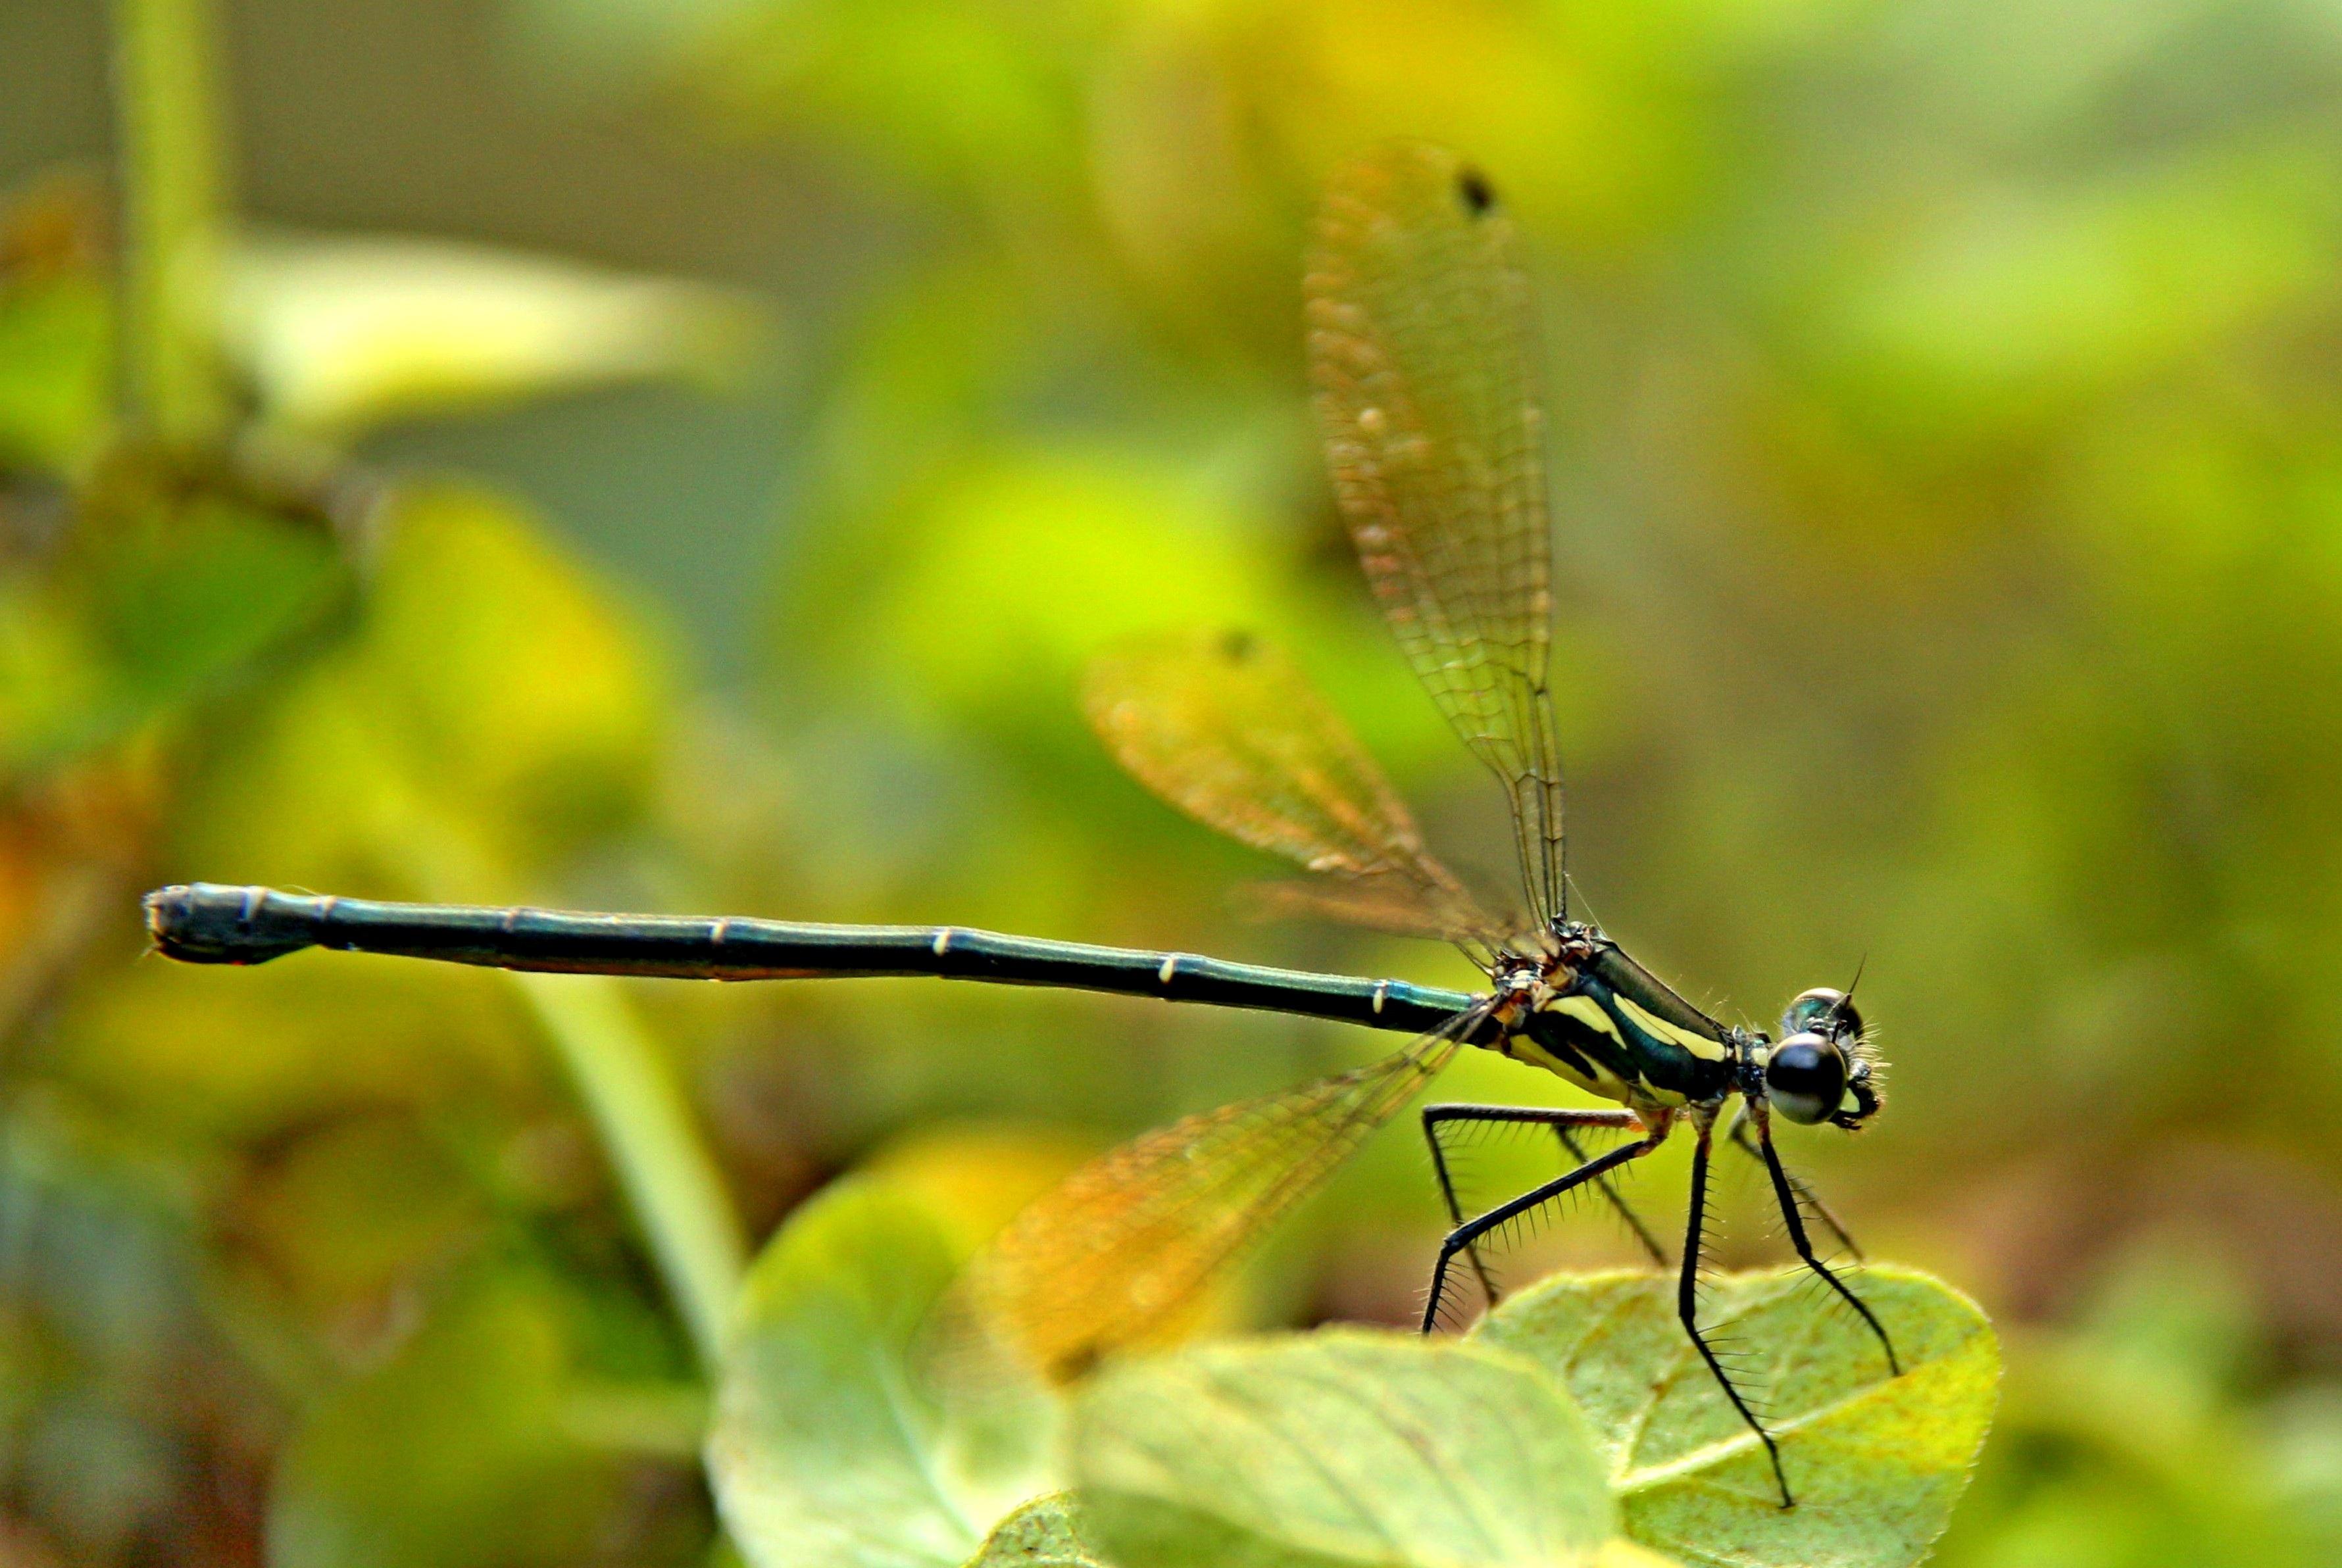
nature, branch, photography, green, insect, bug, yellow, fauna, invertebrate, close up, dragonfly, damselfly, macro photography, arthropod, plant stem, dragonflies and damseflies, net winged insects